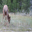
Label: deer